Nevada–California–Oregon Railway

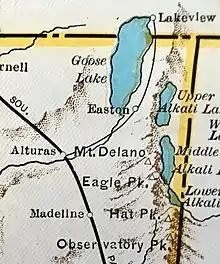
Route at time of being absorbed in 1929

The railroad was organized in Reno in June 1880 as the Nevada and Oregon Railroad. It was decided that the best plan was to build north to the Columbia River to service cattle ranches and farms in northeastern California and eastern Oregon. The northern terminus was to be The Dalles, Oregon, since that city was located on the Columbia River and had no eastern or southern rail connections at that time.